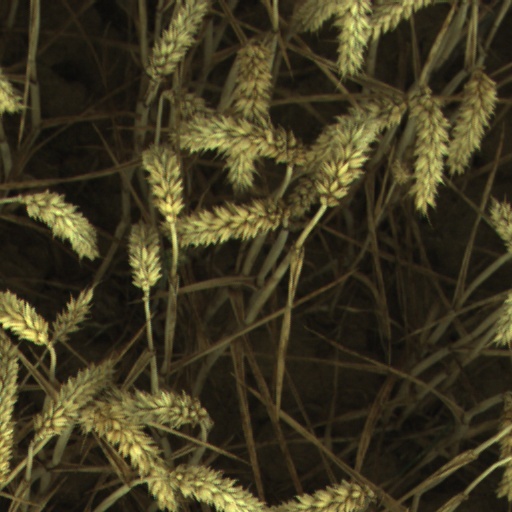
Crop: wheat